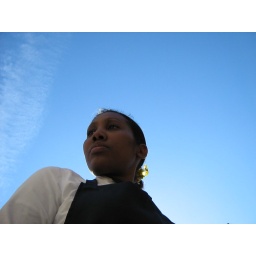
black in the sky